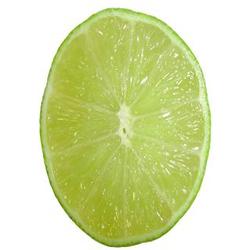
Label: Lemon